Trieste

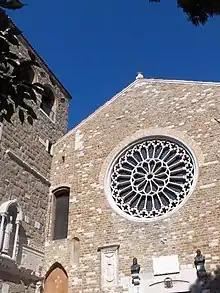
Trieste Cathedral dedicated to Justus of Trieste

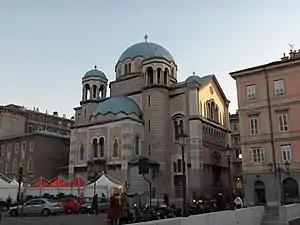
Serbian Orthodox Saint Spyridon Church, mid-19th century

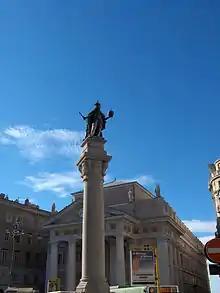
The city's old stock exchange

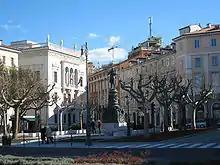
Piazza Venezia

In 2012, Lonely Planet listed Trieste as the world's most underrated travel destination.